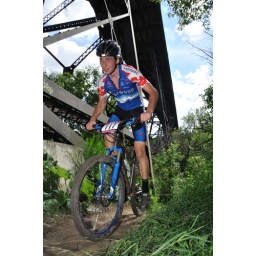
From the Edmonton Canada Cup mountain bike race, July 11th, 2010 in Edmonton, Alberta, Canada.